Anbu (1953 film)

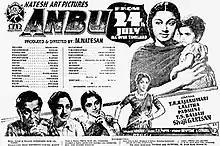
Theatrical release poster

Anbu is a 1953 Indian Tamil-language drama film produced and directed by M. Natesan. The film stars Sivaji Ganesan, T. R. Rajakumari and Padmini. It was released on 24 July 1953.